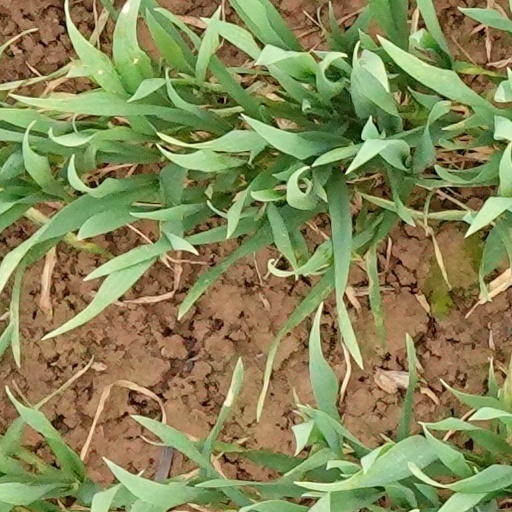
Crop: wheat